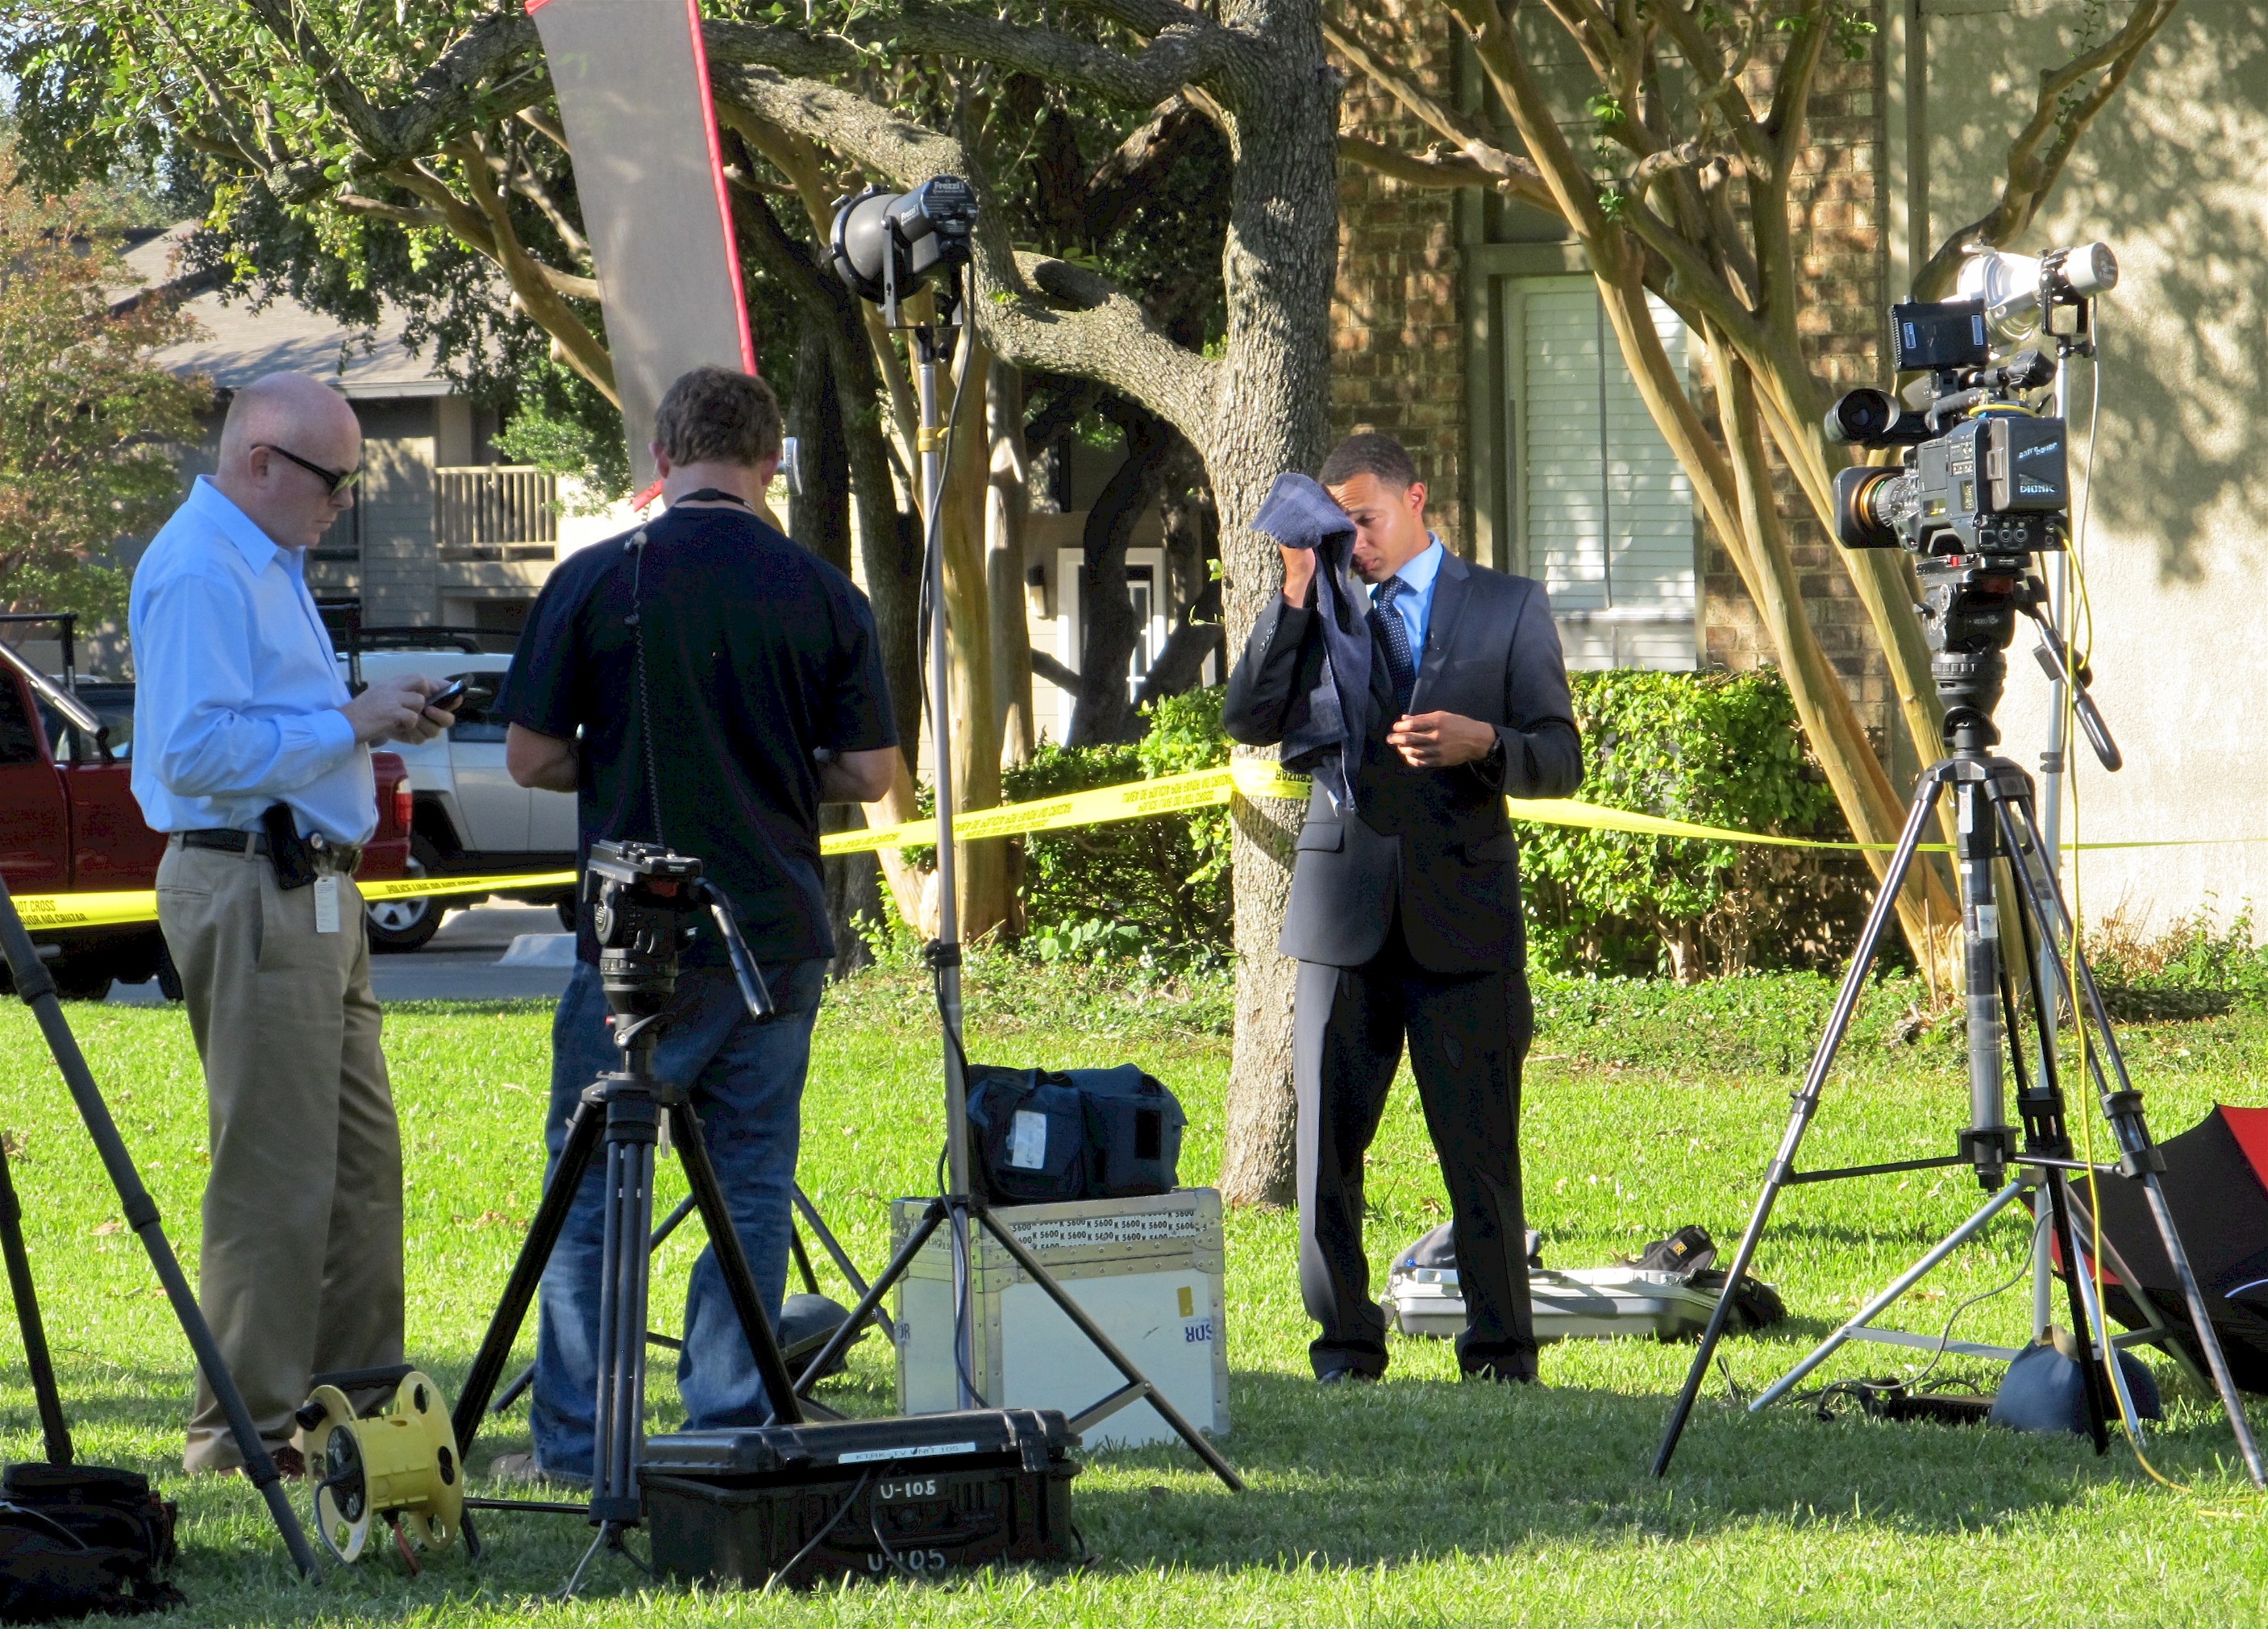
man, tree, grass, plant, lawn, camera, film, recreation, vehicle, television, profession, satellite, film crew, video, media, broadcasting, event, news, crew, journalism, presentation, journalist, operator, cameraman, reporter, filmmaking, woody plant, reporting, news reporting crew, on location, television crew